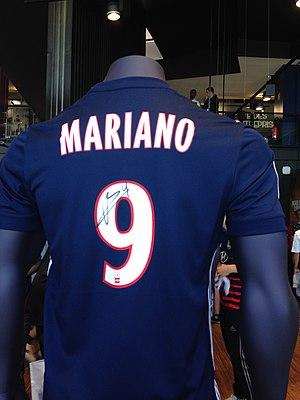
Mariano Diaz jersey
Mariano Díaz Mejía, plus communément appelé Mariano, né le 1ᵉʳ août 1993 à Premià de Mar, est un footballeur international dominicain. Il évolue au poste d'attaquant au Real Madrid.